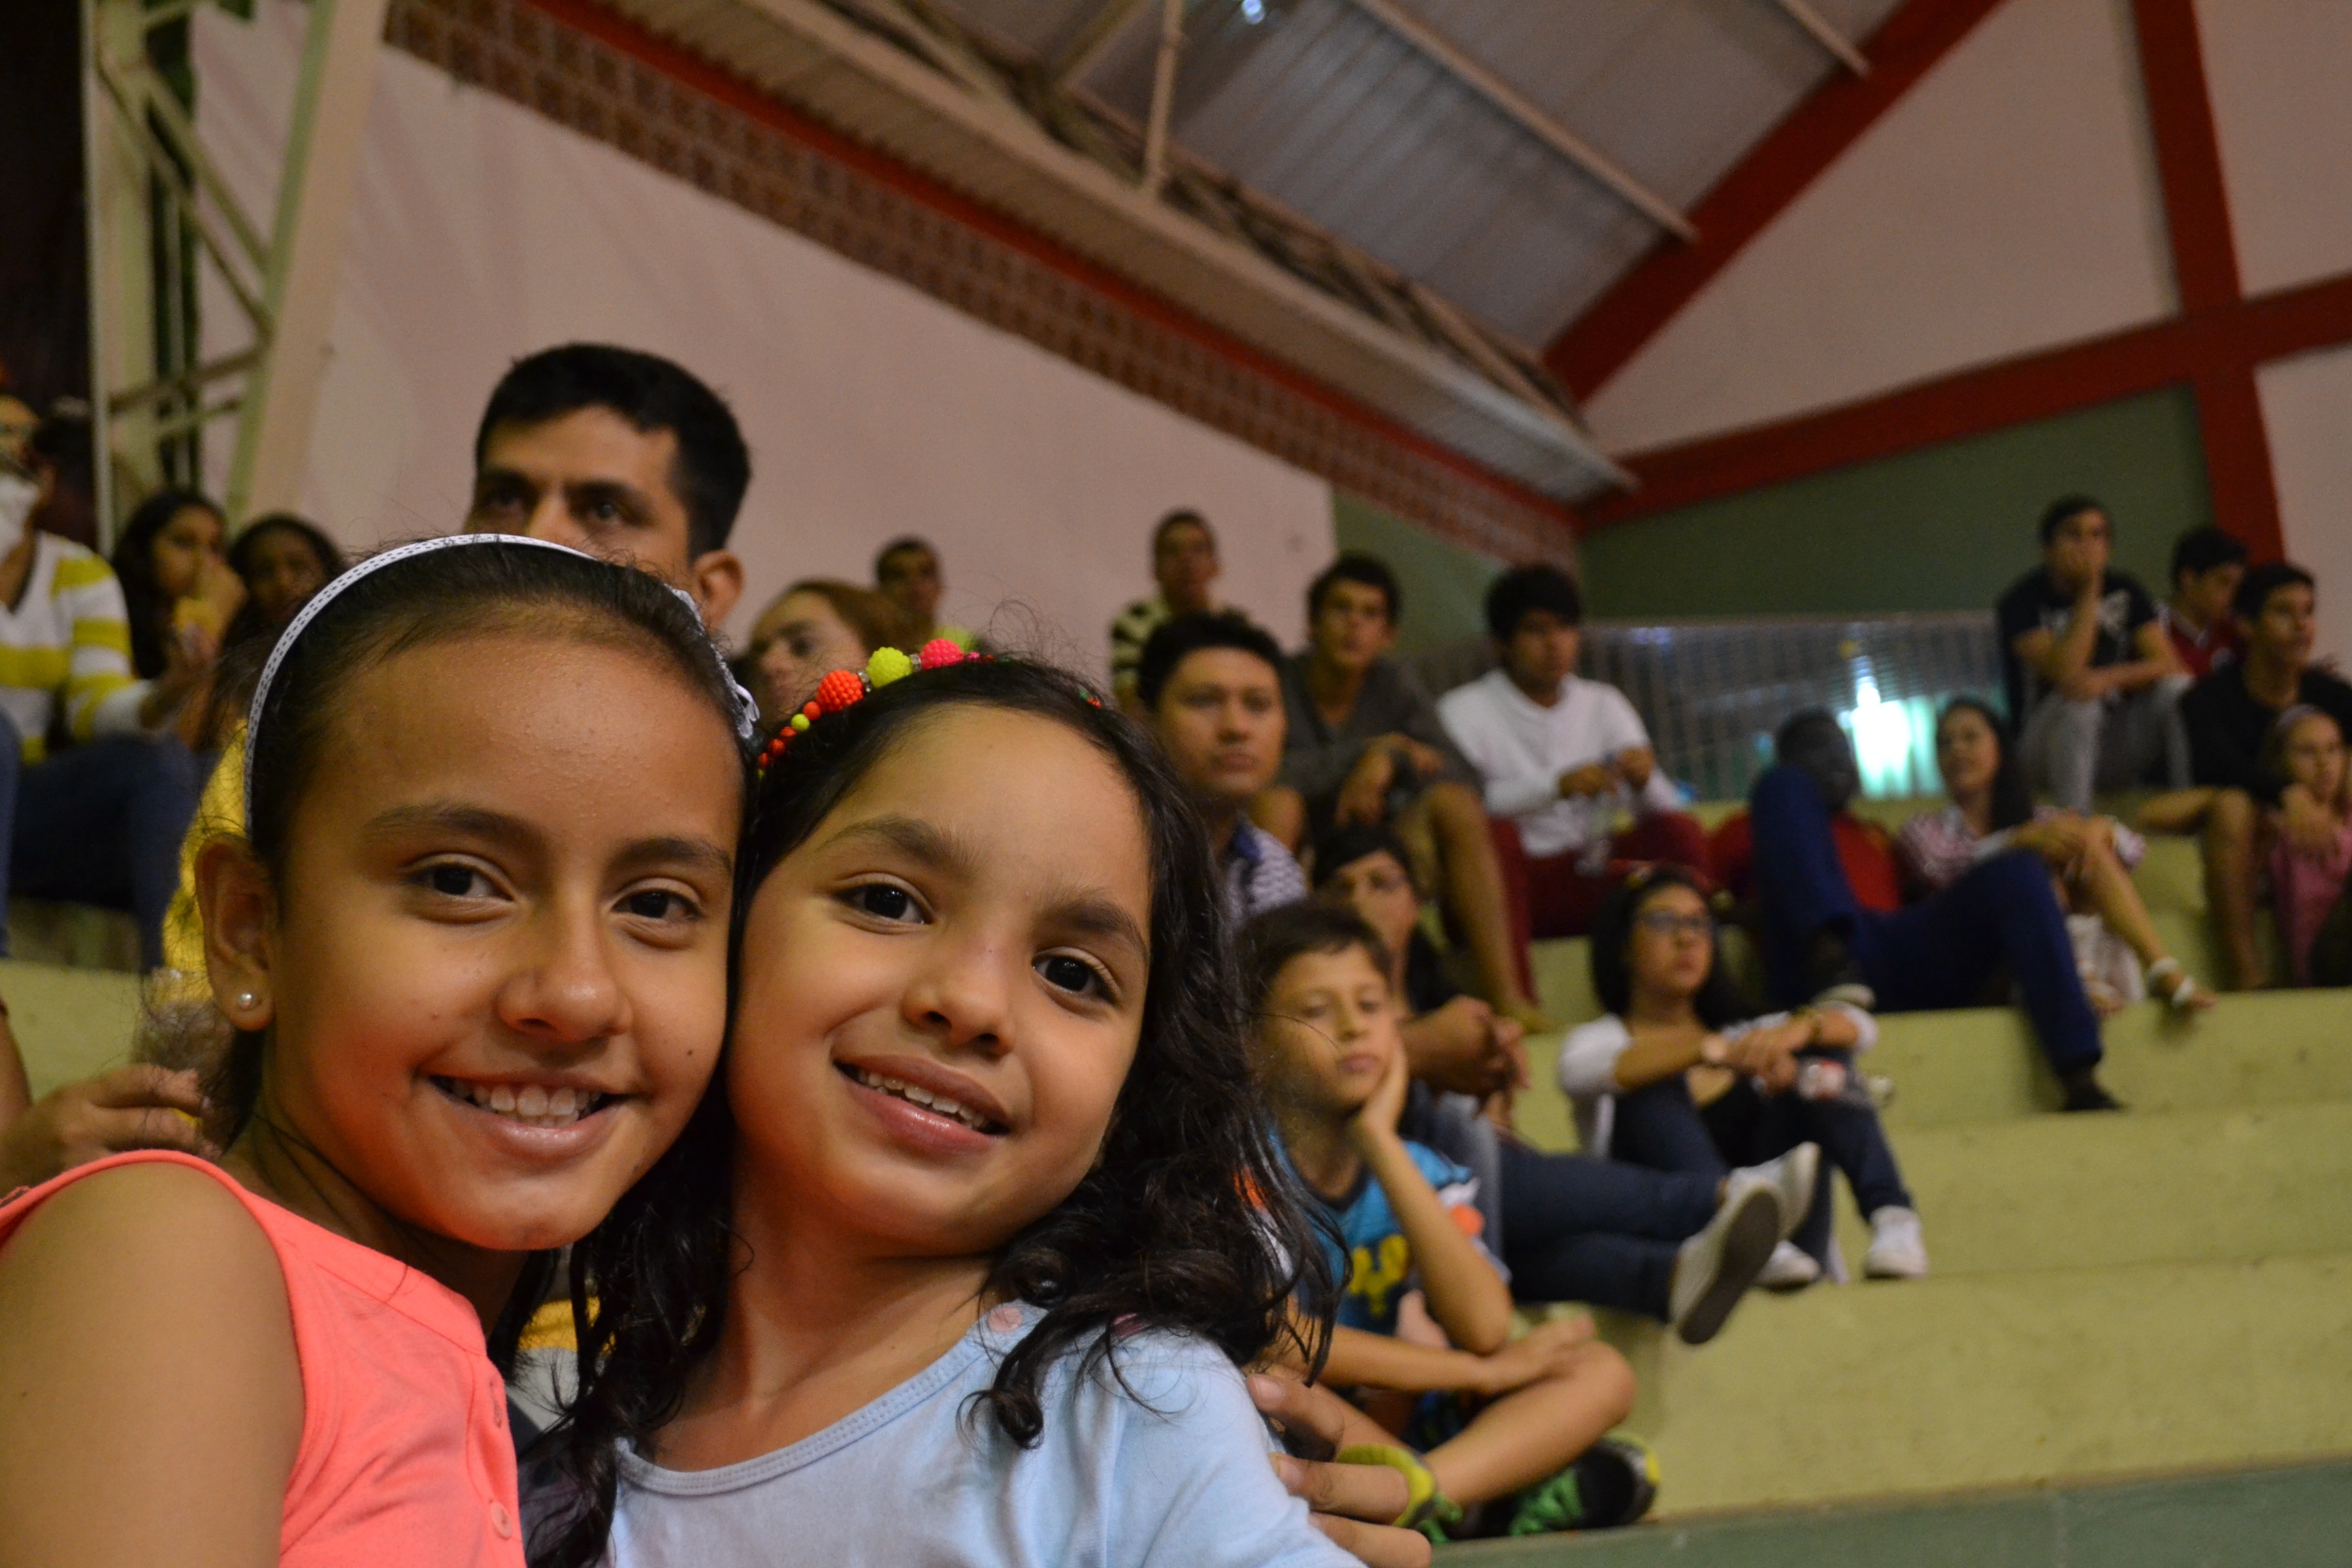
people, crowd, portrait, youth, friendship, smiling, face, girls, happy, happiness, joy, day, faces, happy children, happy people